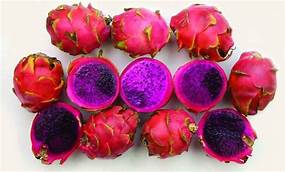
Label: Dragonfruit